Answer in natural language. Which object is closer to the camera taking this photo, Television (highlighted by a blue box) or artistic colourful white paper drawing scenario (highlighted by a green box)? Choose between the following options: Television (highlighted by a blue box) or artistic colourful white paper drawing scenario (highlighted by a green box)
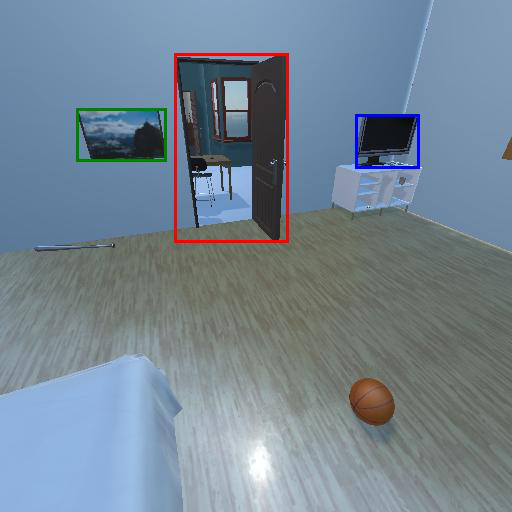
<answer>artistic colourful white paper drawing scenario (highlighted by a green box)</answer>